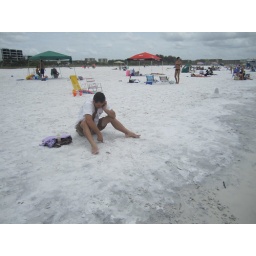
White sand beach in Sarasota